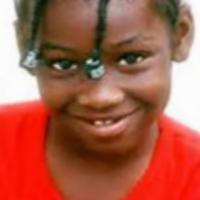
Age group: age 01-10